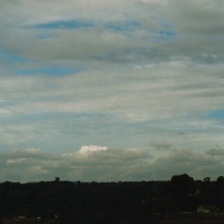
Cloud type: Stratocumulus